Mâcon Cathedral

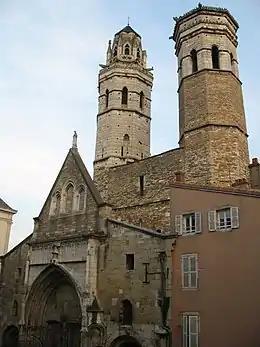
The old cathedral

The present church was built between 1808 and 1818 under the supervision of the architect Alexandre de Gisors. Of its predecessor, known as "Vieux Saint-Vincent" ("Old St. Vincent"), there remain two towers, a narthex and a tympanum. The highly distinctive south tower, which is topped by a belvedere, serves as a symbol of Mâcon.